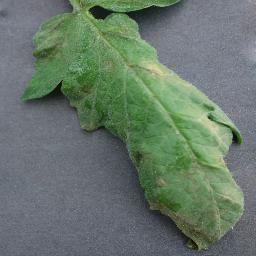
Label: Tomato___Late_blight